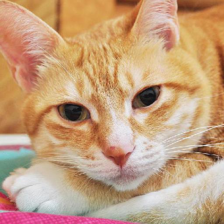
Label: animals